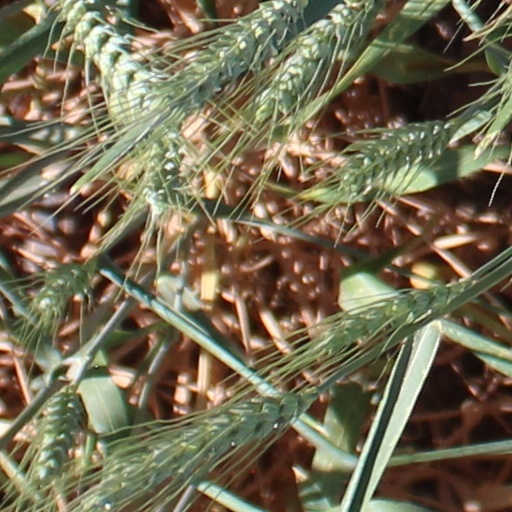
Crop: wheat